History of sport in Australia

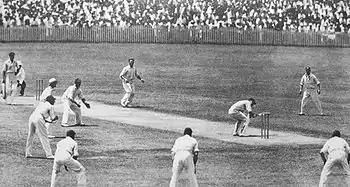
1932–33 Ashes: Bill Woodfull evades a bodyline ball at the Gabba.

In 1922, a committee in Australia investigated the benefits of physical education for girls. They came up with several recommendations regarding what sports were and were not appropriate for girls to play based on the level of fitness required. It was determined that for medical reasons, some girls should not be allowed to participate in tennis, netball, lacrosse, golf, hockey, and cricket. Football was determined to be completely medically inappropriate for girls to play. Appropriate sports for all girls, so long as they were not overly competitive, included swimming, rowing, cycling and horseback riding.